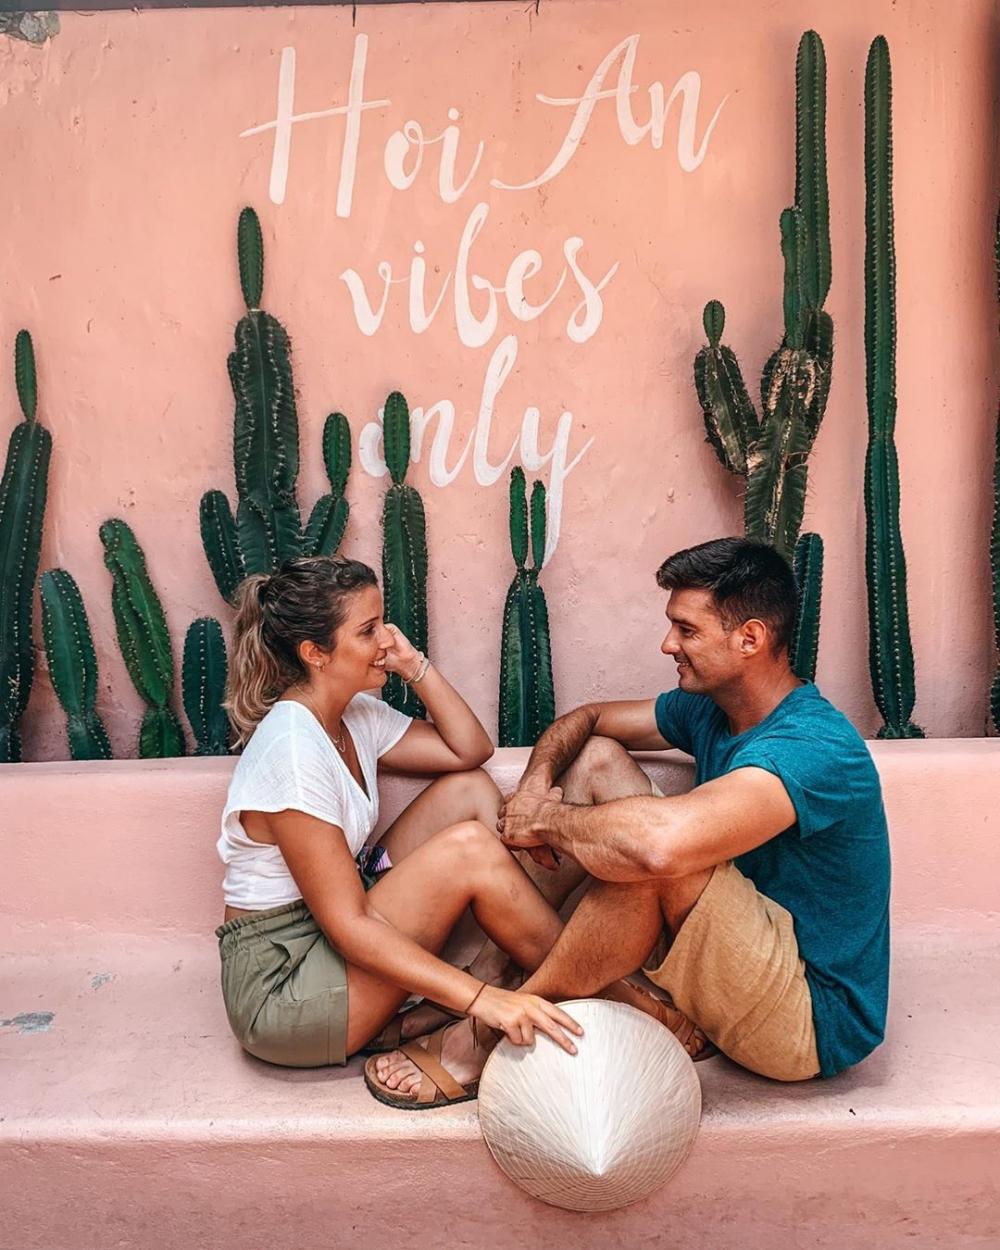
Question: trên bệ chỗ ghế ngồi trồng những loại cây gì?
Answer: cây xương rồng